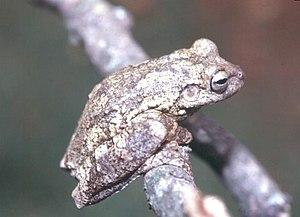
Hypsiboas lundii est une espèce d'amphibiens de la famille des Hylidae.